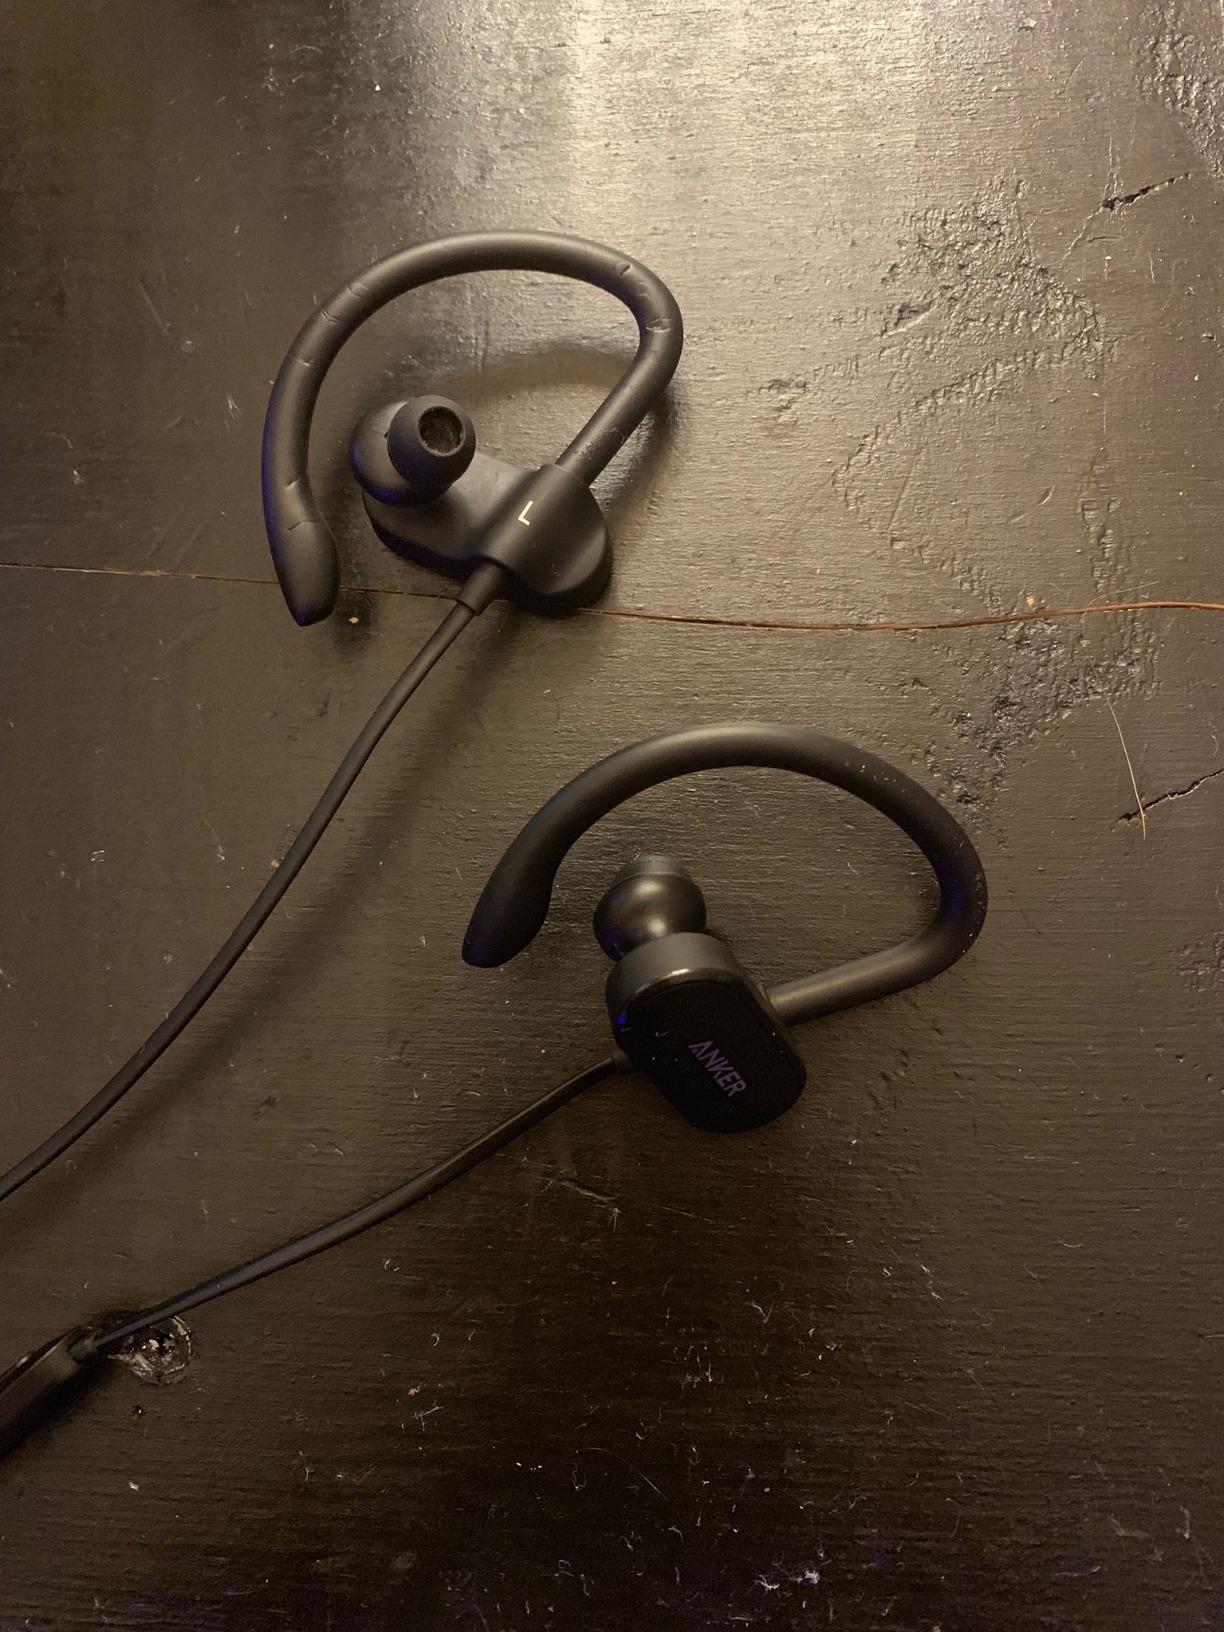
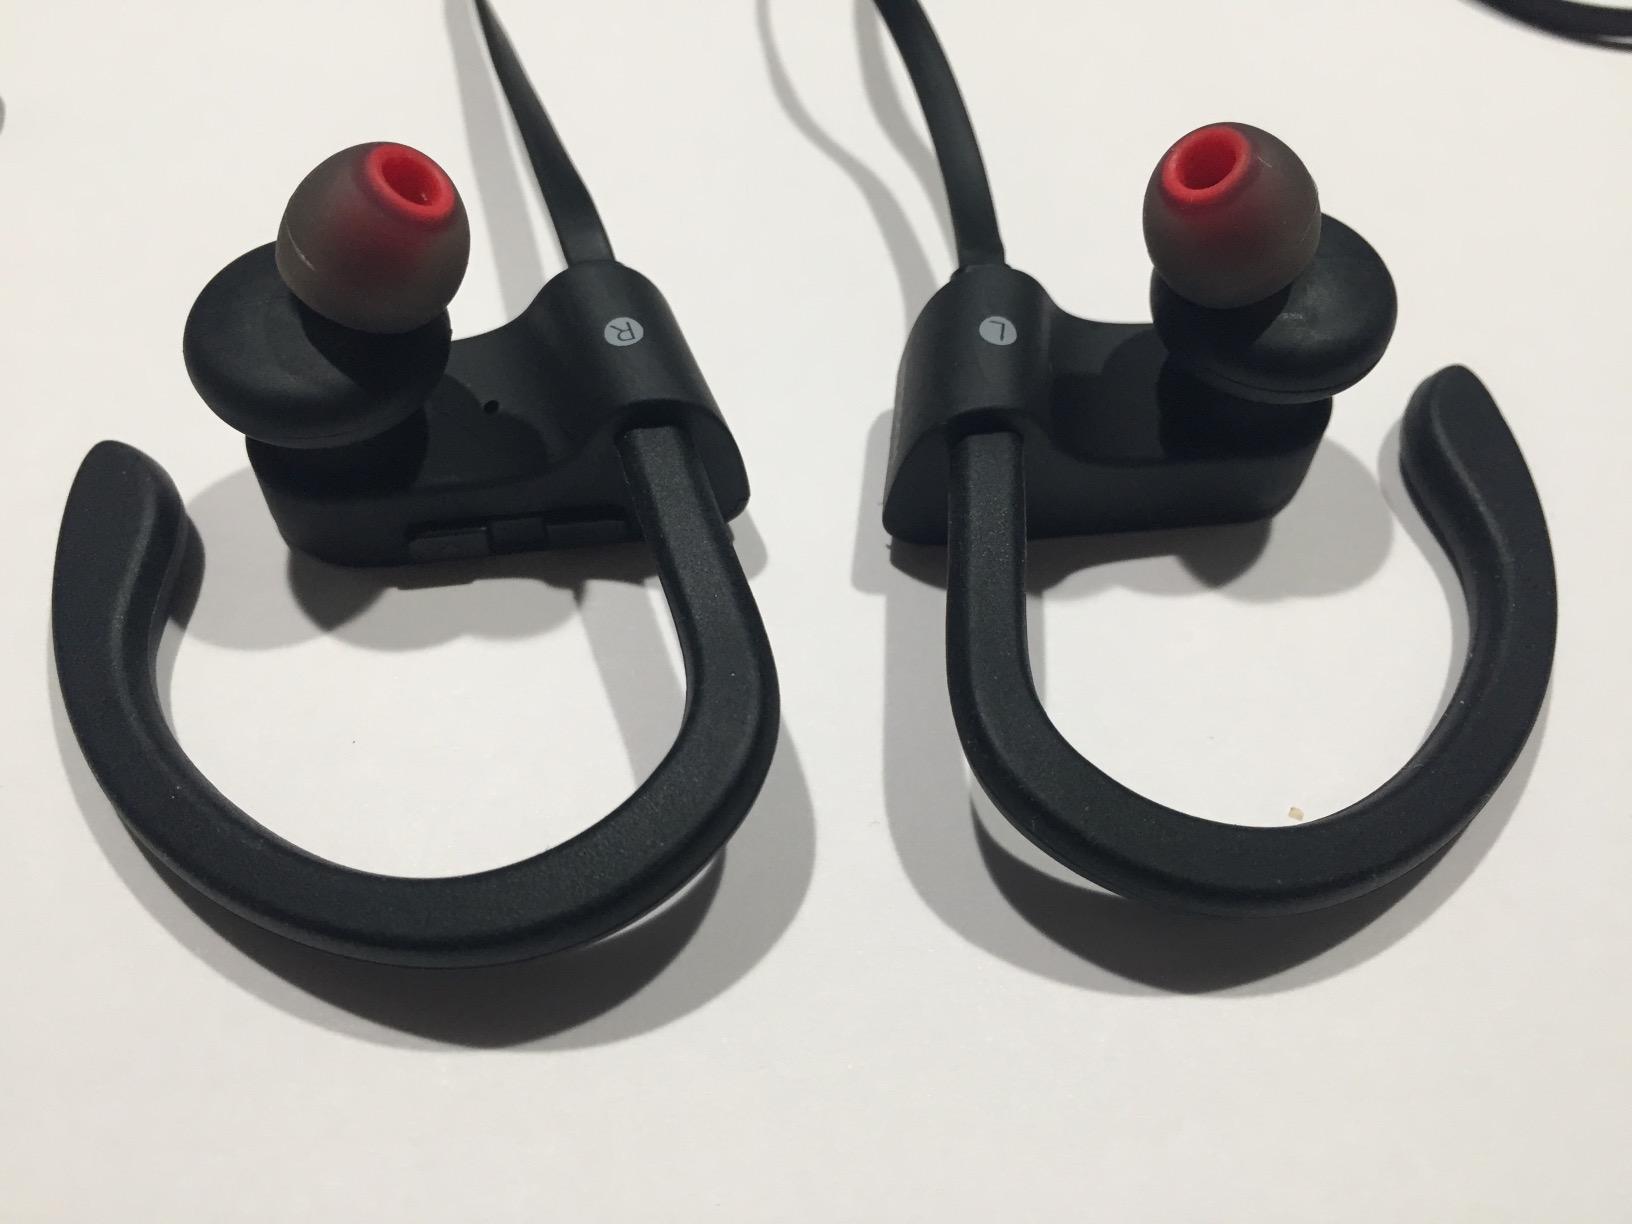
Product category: headphones
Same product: no